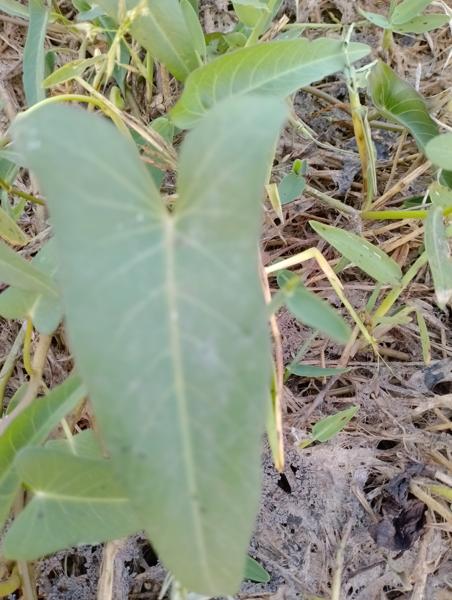
Weed species: Ipomoea aquatic